Newbury Town House

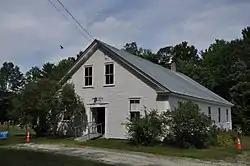

The Newbury Town House is a historic government building on Scotch Hollow Road in Newbury, Vermont. Built in 1839, it is a well-preserved and little-altered example of an early Greek Revival town hall. It was listed on the National Register of Historic Places in 1983. While no longer used for town meetings, it is still owned by the town and used for other civic purposes, included elections.